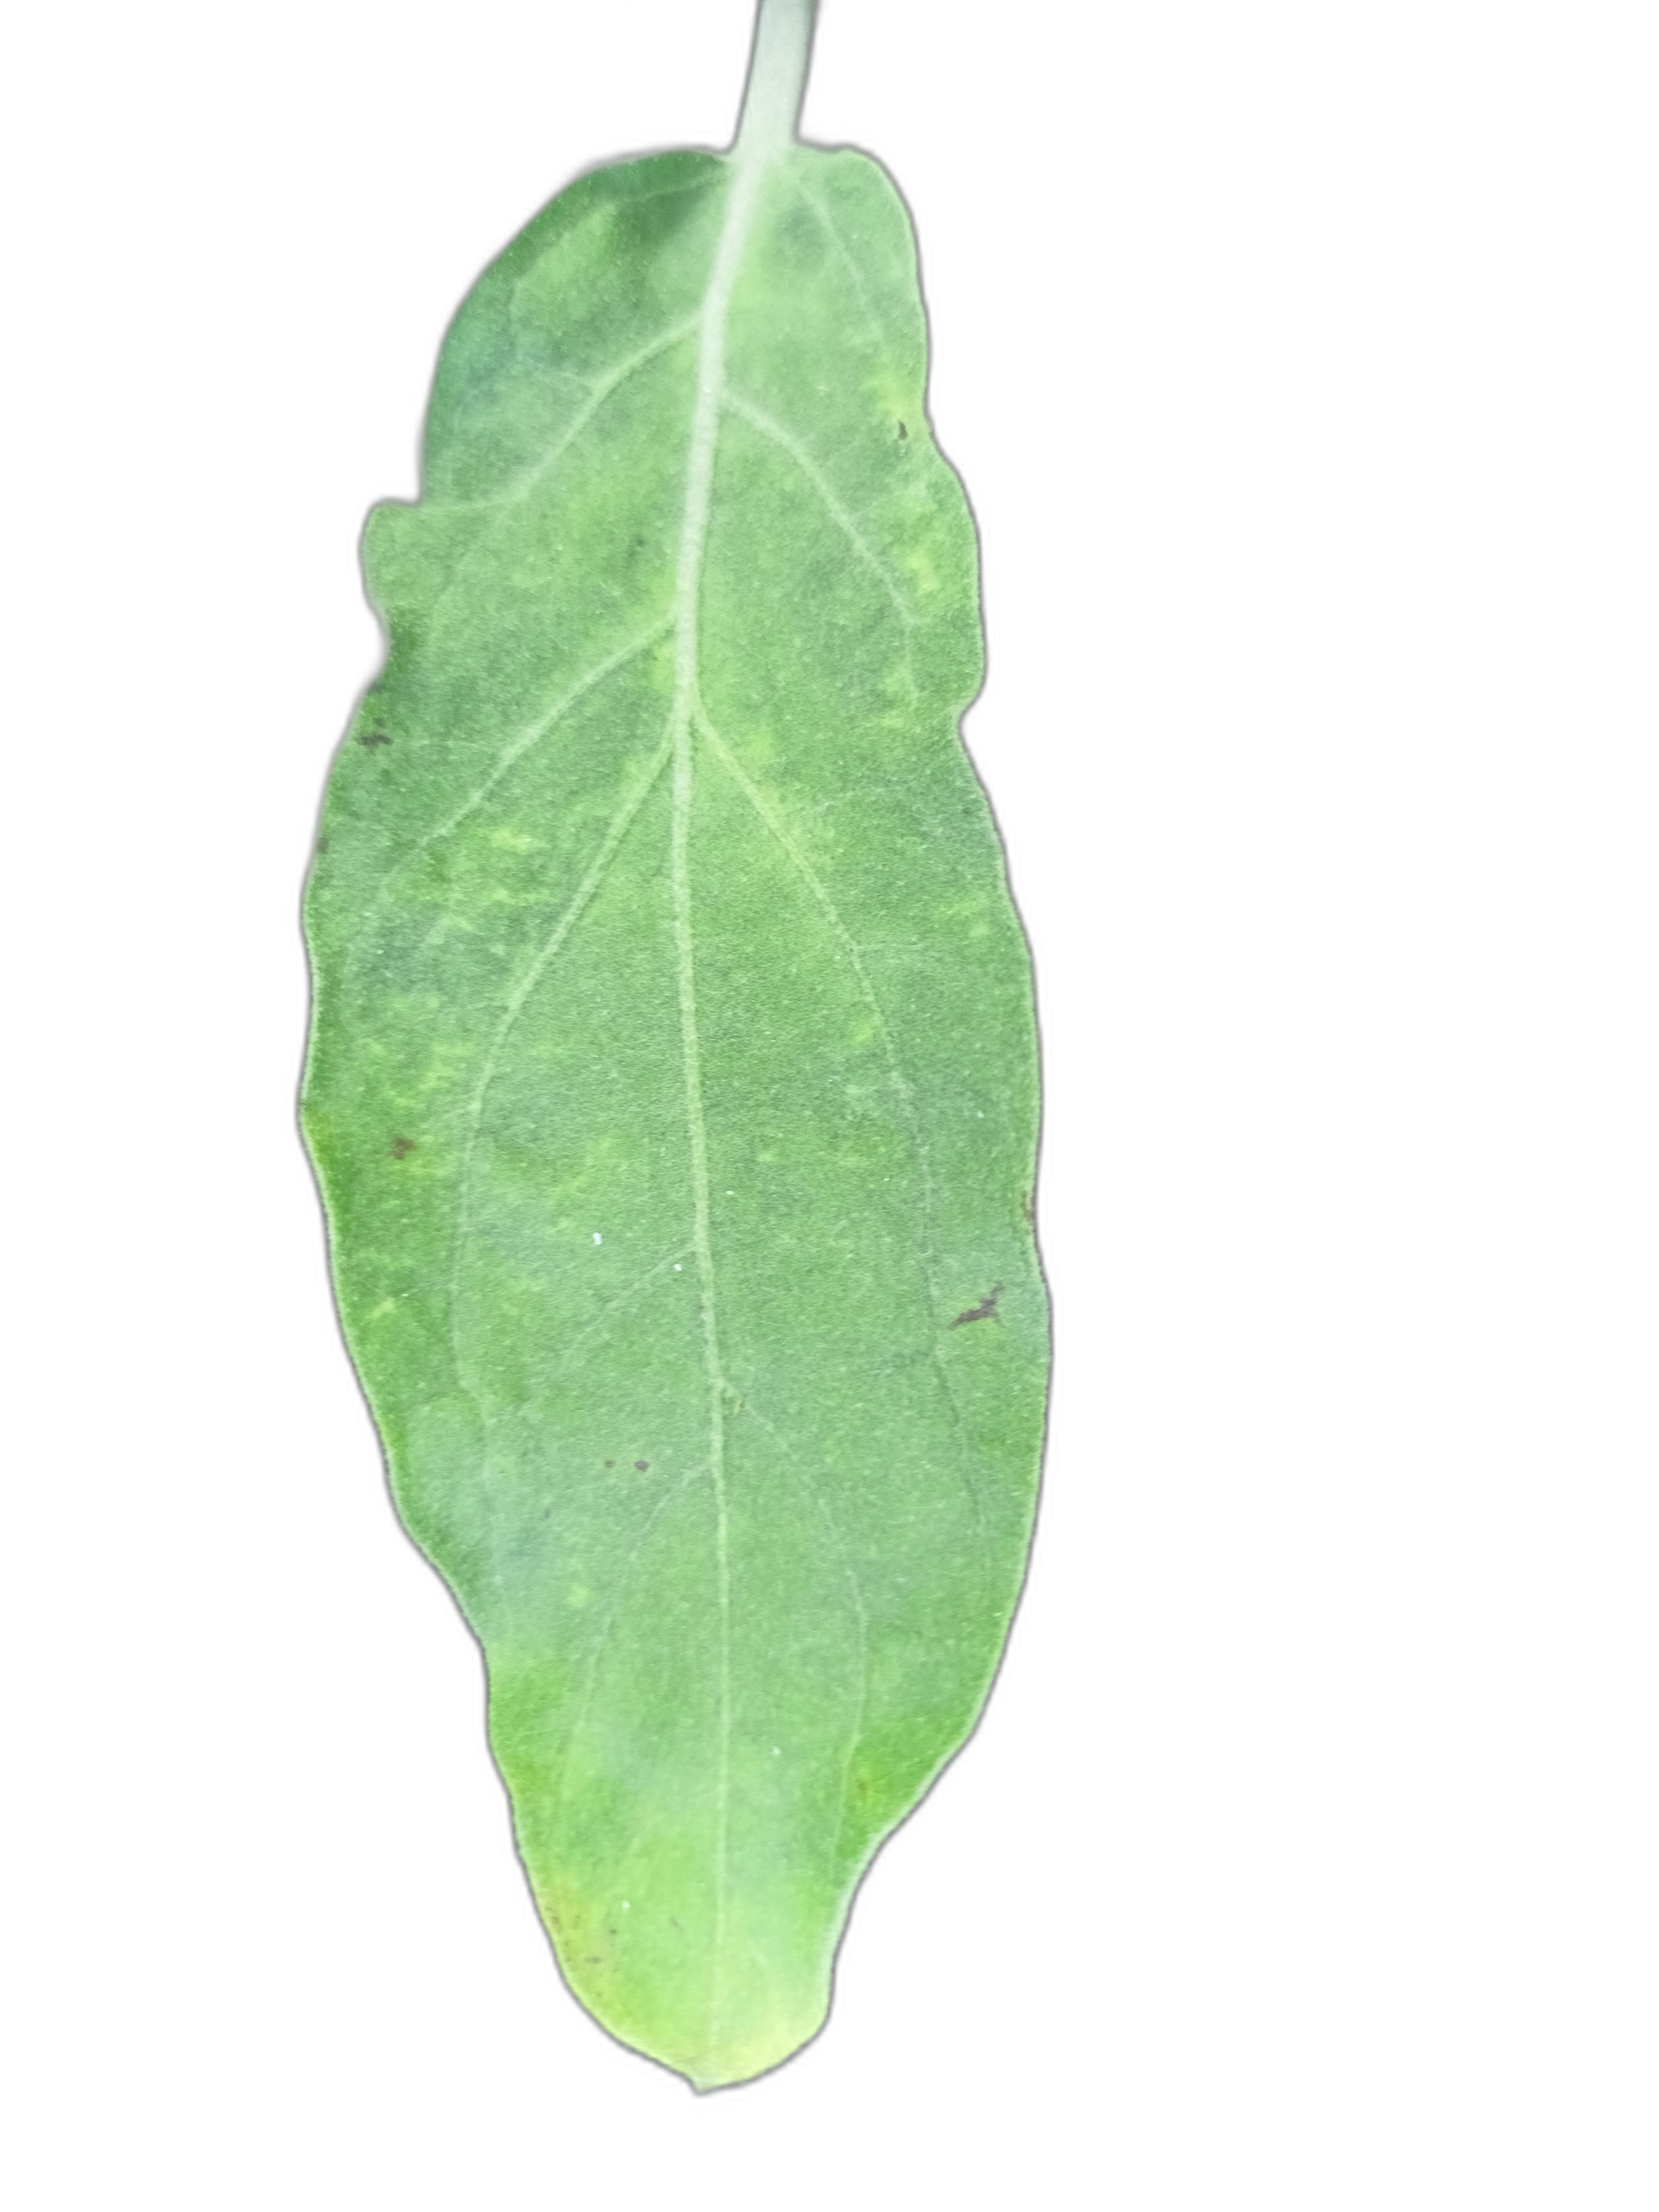
Label: Healthy Leaf